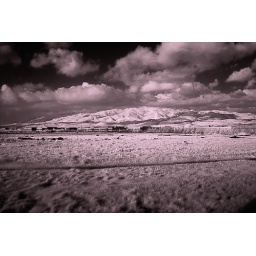
View from my office window taken during lunch. Modified Sigma SD10 for use in Infrared.